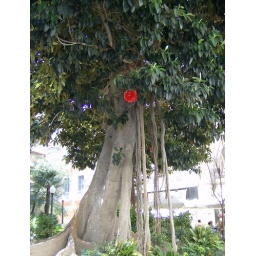
a red lamp in a tree